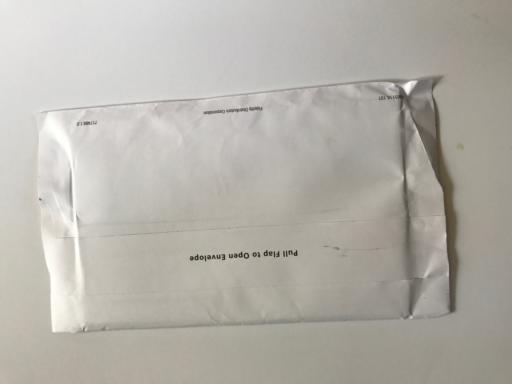
Waste category: paper